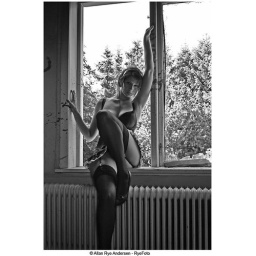
Beautiful girl in window - Boudoir